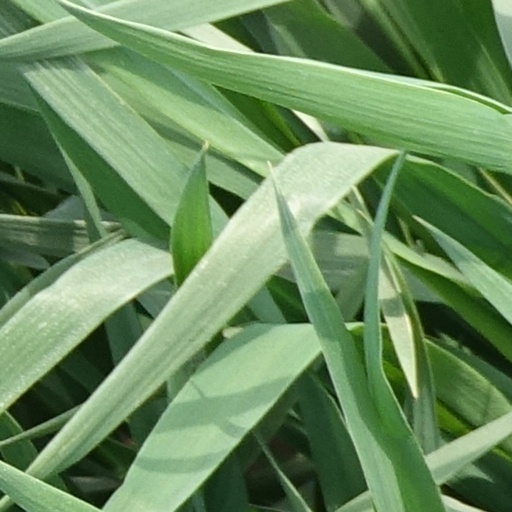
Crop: wheat